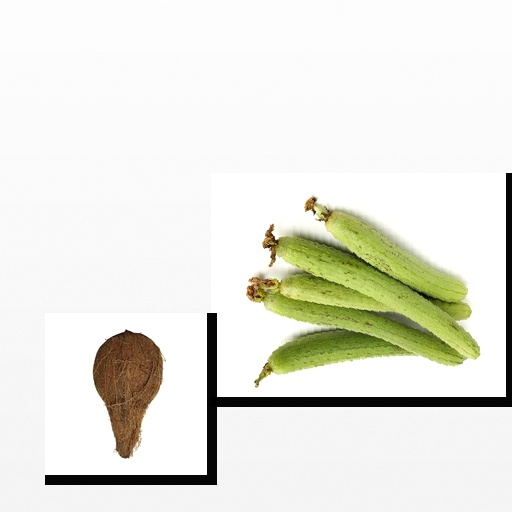
Food items: coconut, ridge_gourd